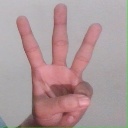
अक्षर: व